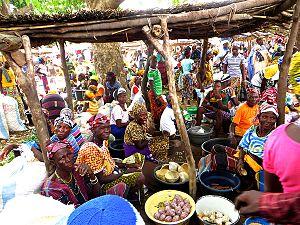
Le marché traditionnel de l'alimentation à Logobou, Burkina Faso. 中文: 在布基纳法索Logobou的传统食品市场。 中文（繁體）‎: 在布吉納法索Logobou的傳統食品市場。 This is an image of food from Burkina Faso
Logobou est un département du Burkina Faso située dans la province de la Tapoa et dans la région de l'Est.
Logobou est une commune et le chef-lieu du département de Logobou dans la province de la Tapoa de la région de l'Est au Burkina Faso.